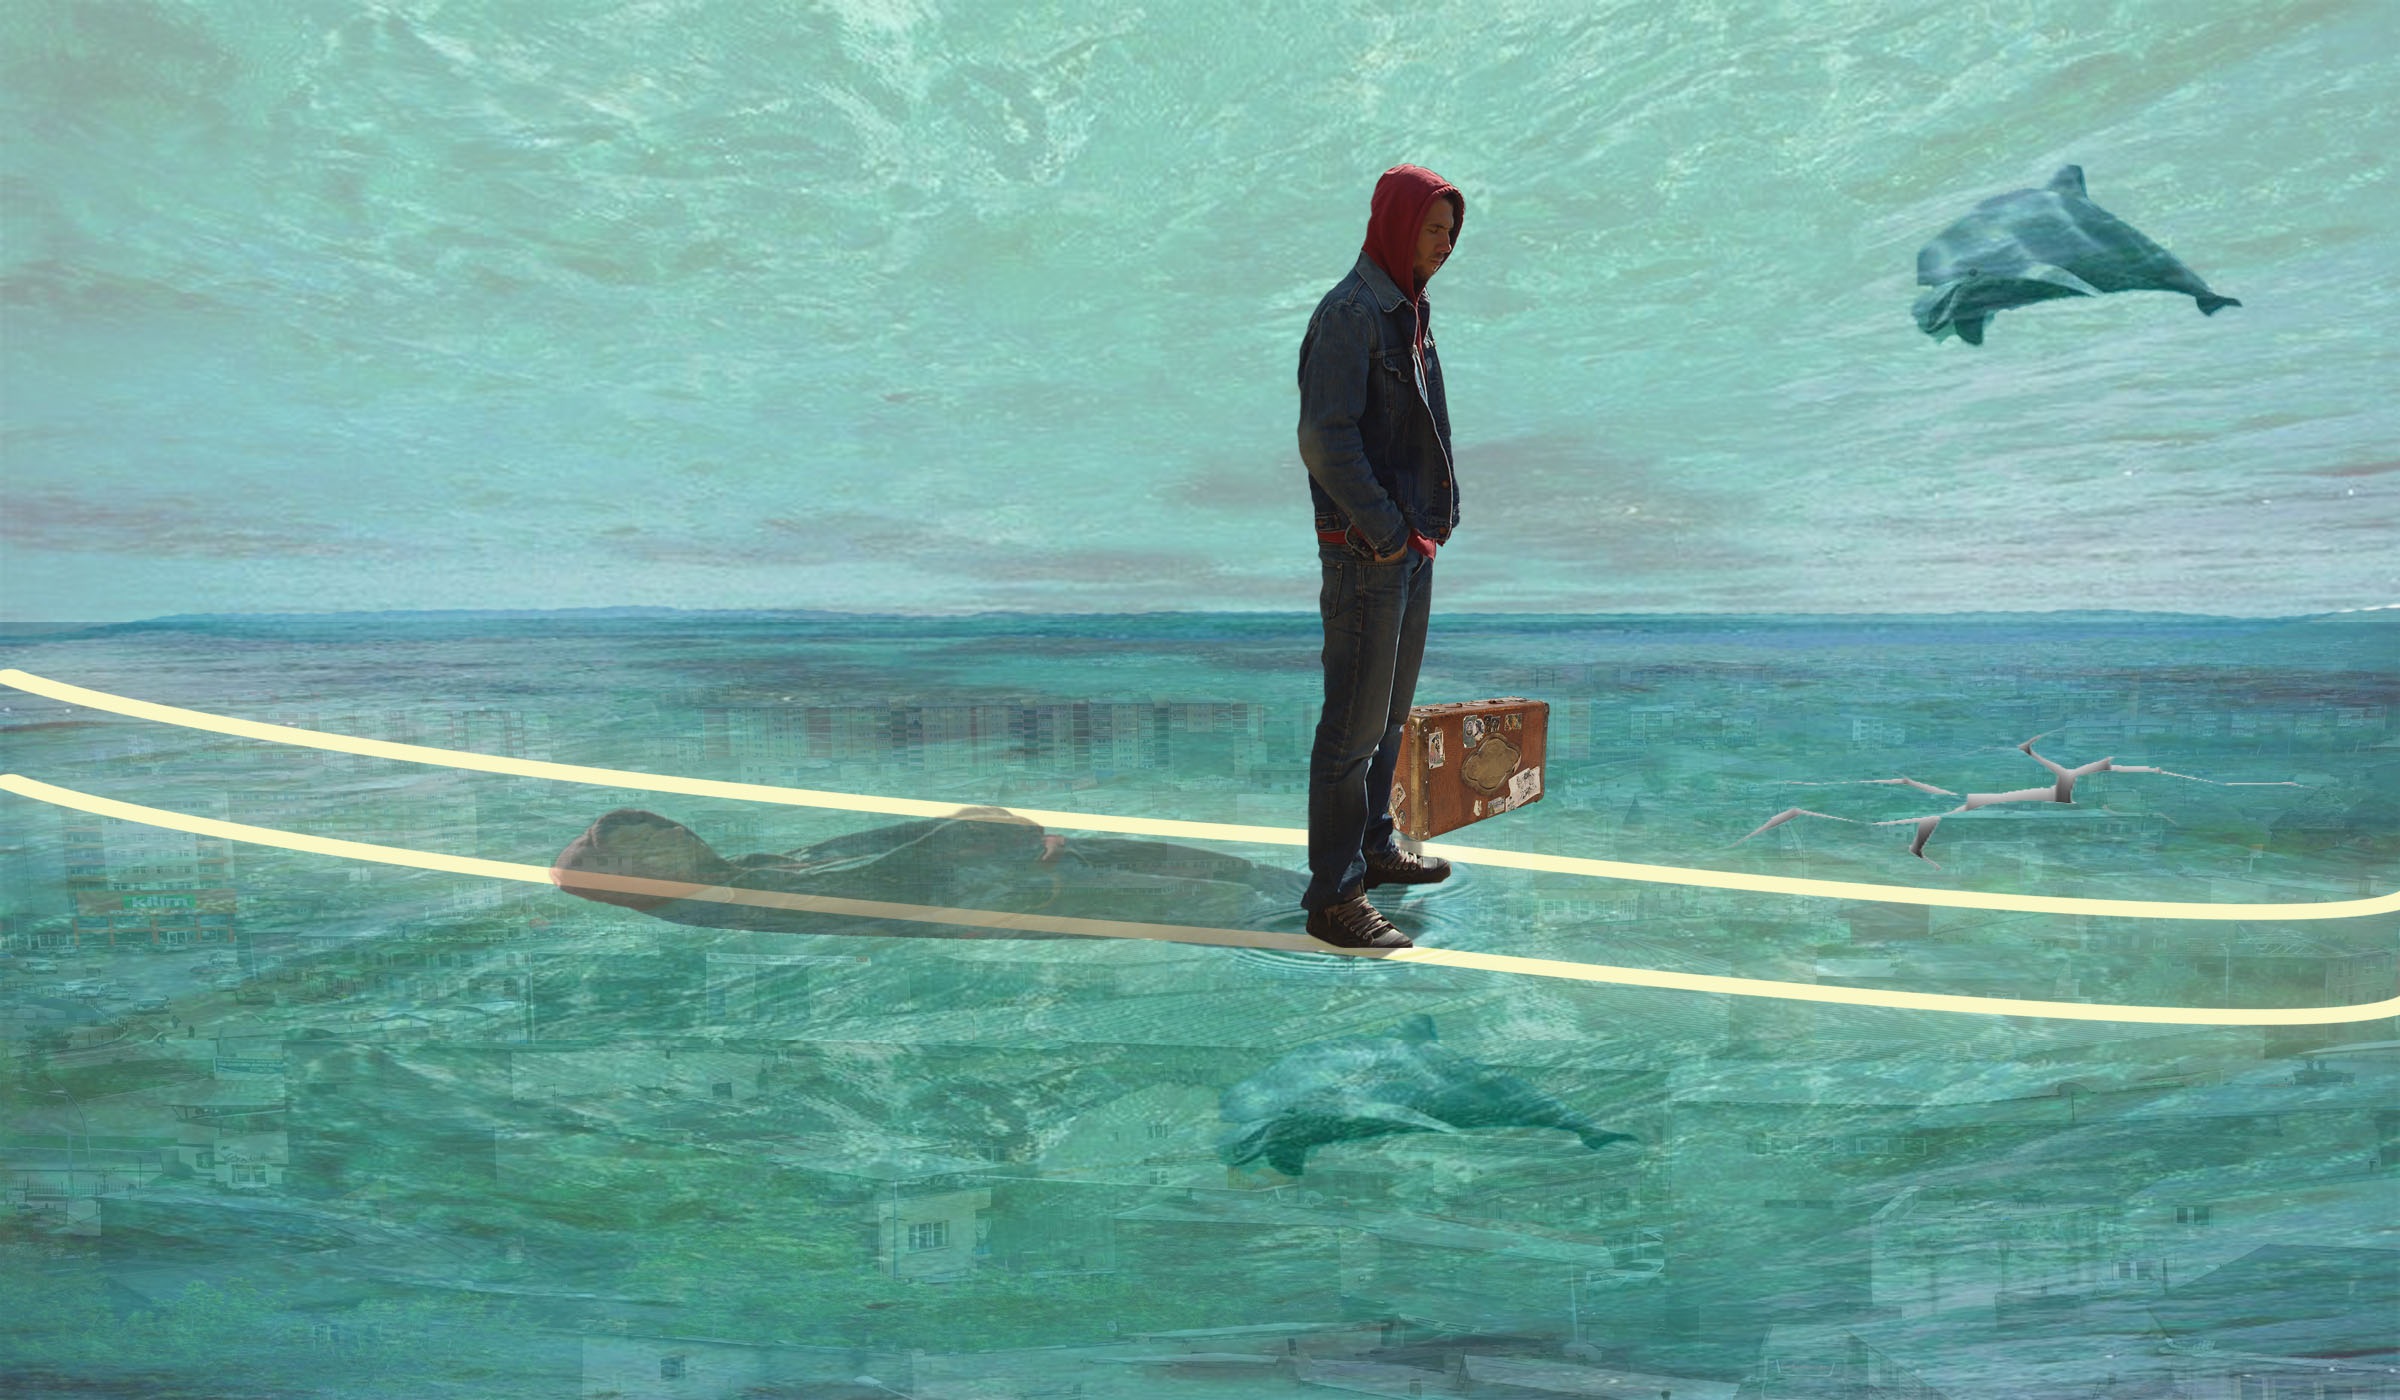
landscape, sea, water, nature, ocean, wave, surfing, paddle, surfboard, human, extreme sport, swimming, background, sports, photoshop, depth, water sport, wind wave, boardsport, surfing equipment and supplies, surface water sports, b add